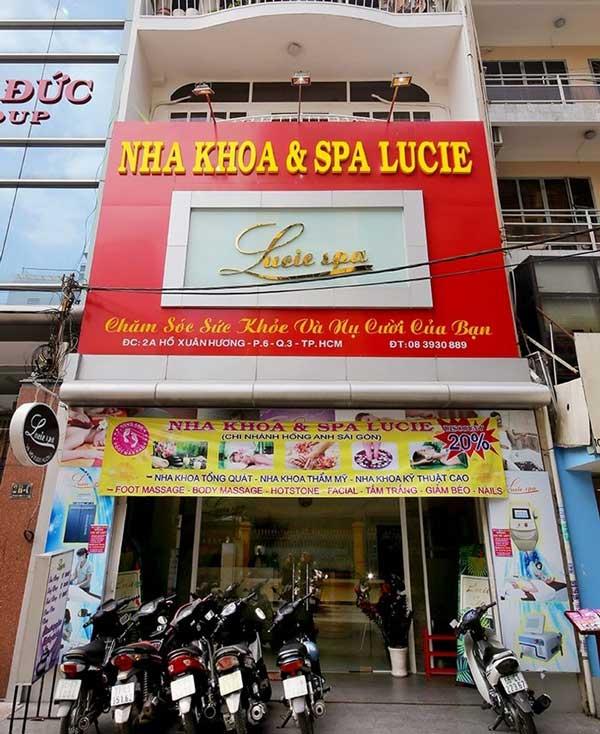
có một vài chiếc xe máy đang đậu trước cửa của căn nhà